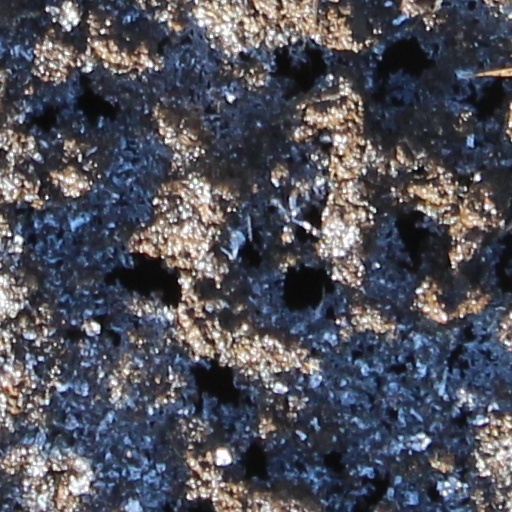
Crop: wheat